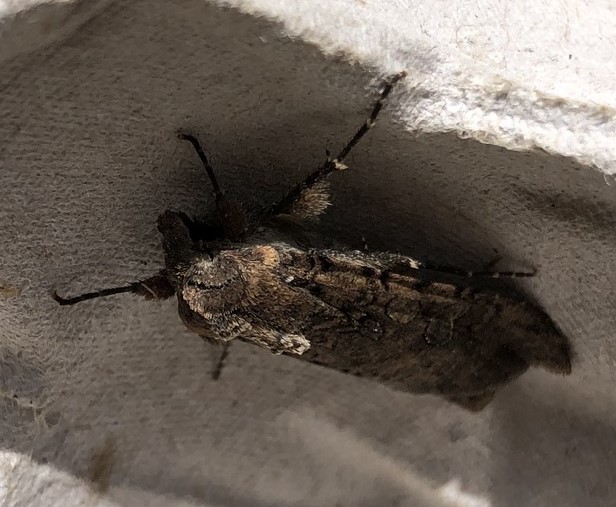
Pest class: cutworms